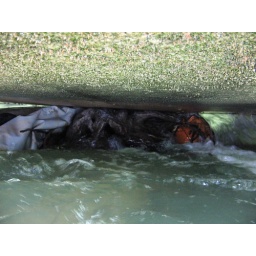
There she be, deflated and wrapped around a stump of a tree wedged under the bridge